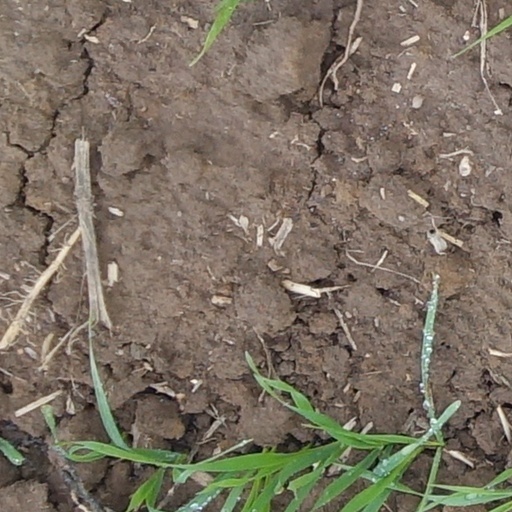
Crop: wheat